Eurovision Dance Contest 2008

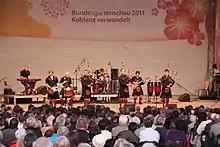
Celtic rock band Red Hot Chilli Pipers performed as part of the opening act.

The opening of the show featured Red Hot Chilli Pipers playing a Scottish-flavoured medley of known songs, with all participating couples presented on stage in order of performance. The interval act featured a group dance routine and was followed by soprano Lesley Garrett and the "Carousel" cast, performing a medley of "June Is Bustin' Out All Over" and "You'll Never Walk Alone" accompanied by the City of Glasgow Chorus.